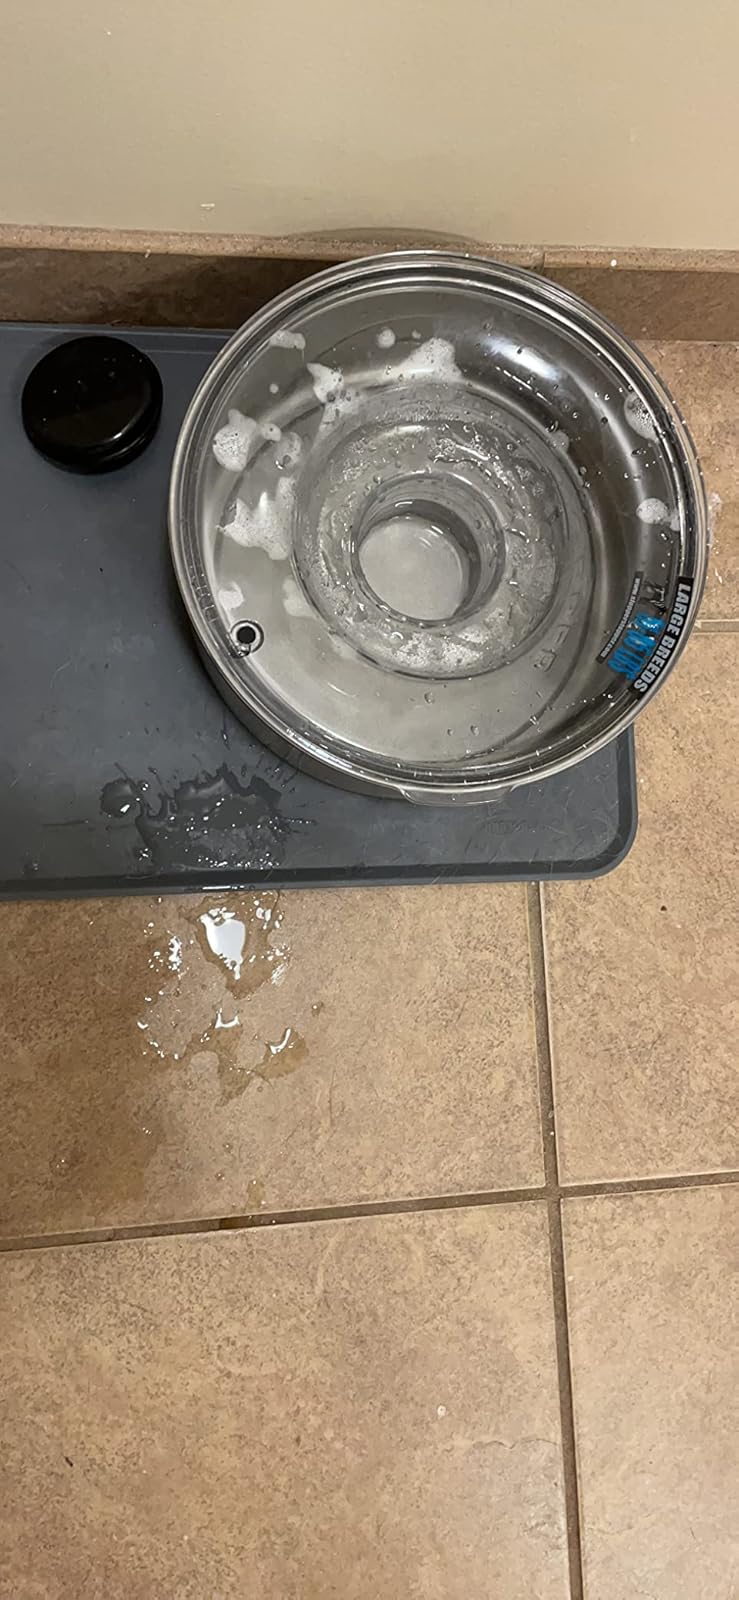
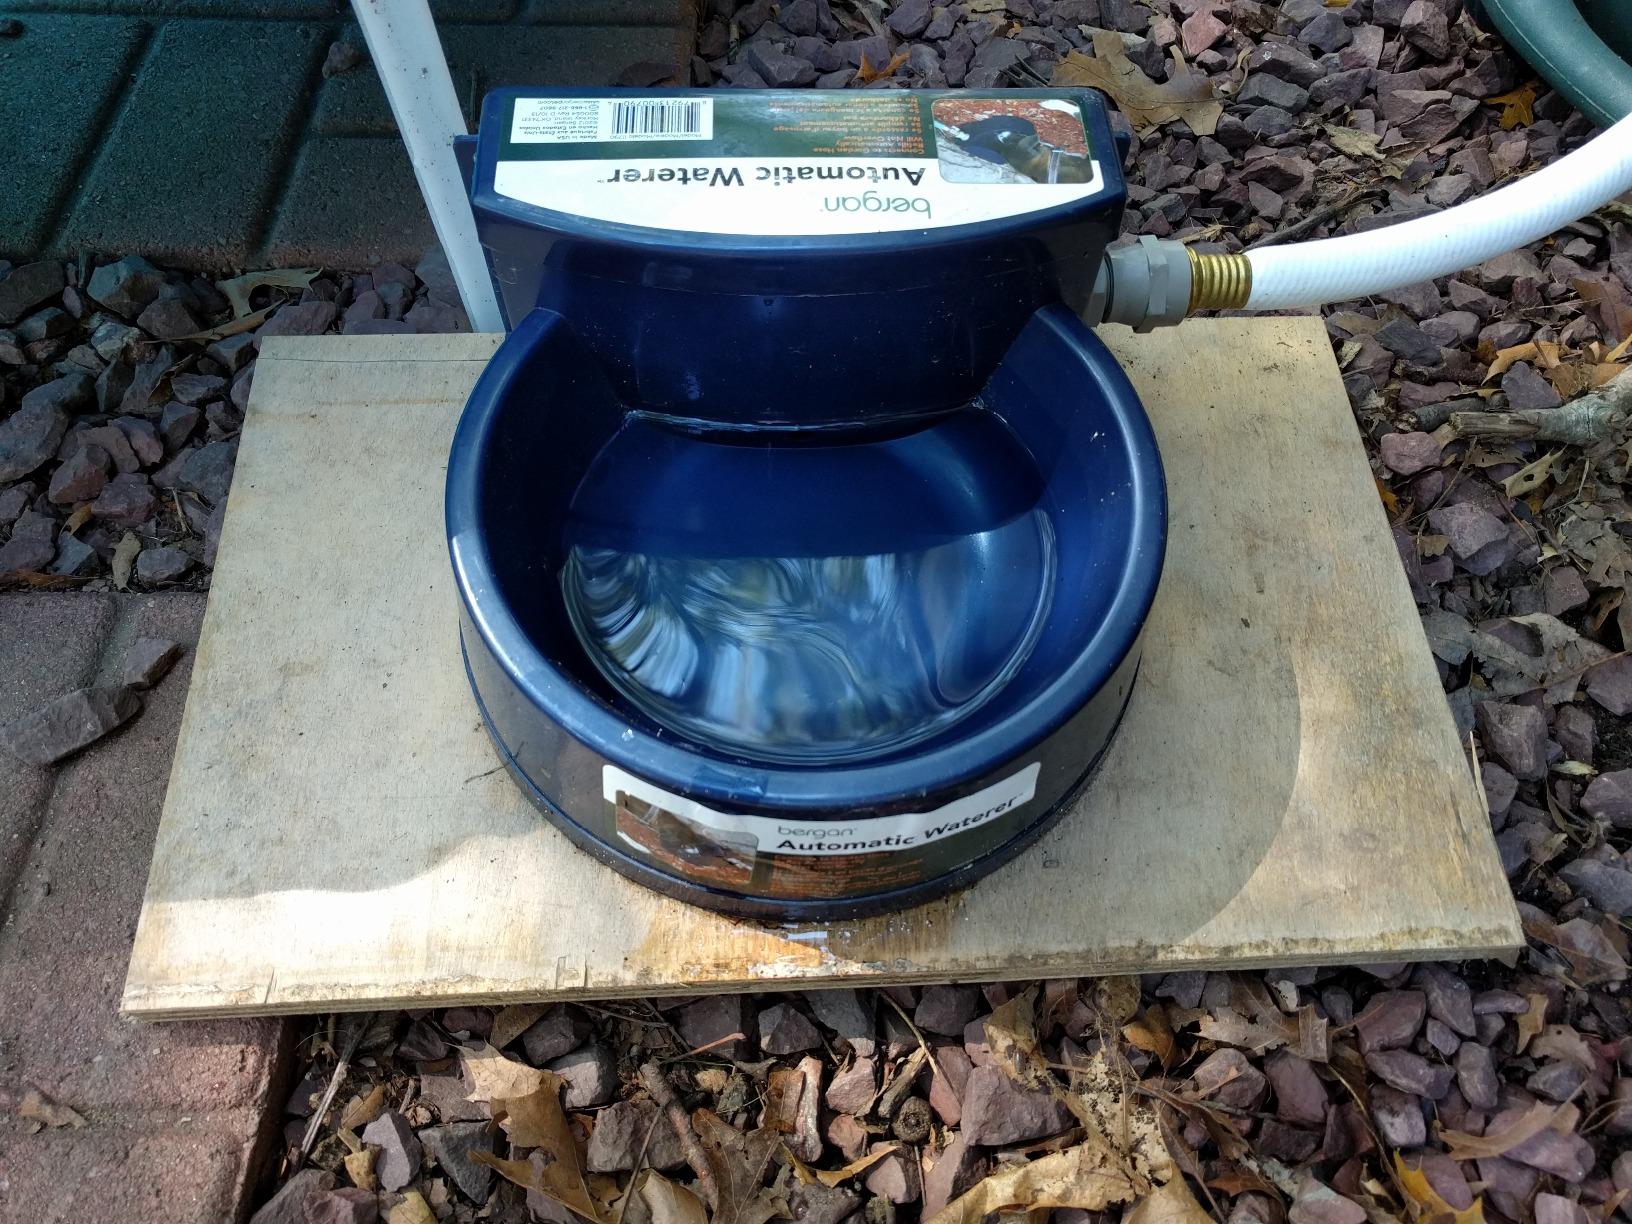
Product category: items_bowl
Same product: no